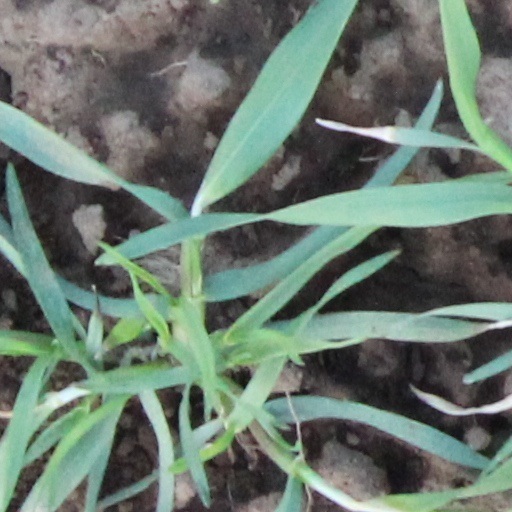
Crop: wheat